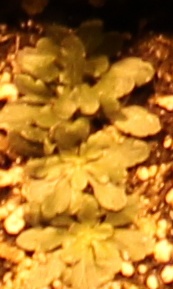
Label: Horseweed